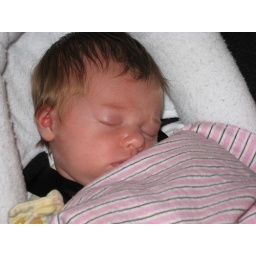
Snooze in car seat